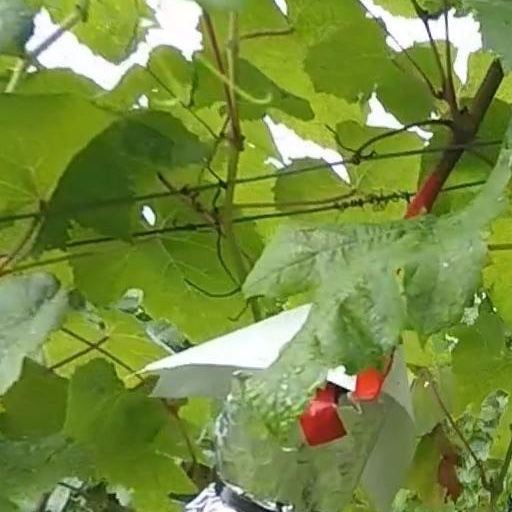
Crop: grape